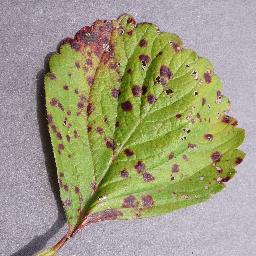
Label: Strawberry___Leaf_scorch